Coal in India

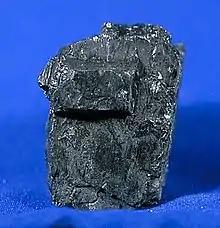
A piece of Coal

Right from its genesis, the commercial coal mining in modern times in India has been dictated by the needs of the domestic consumption. India has abundant domestic reserves of coal. Most of these are in the states of Jharkhand, Odisha, West Bengal, Bihar, Chhattisgarh, Telangana and Madhya Pradesh. On account of the growing needs of the steel industry, a thrust had to be given on systematic exploitation of coking coal reserves in Jharia coalfield. Adequate capital investment to meet the burgeoning energy needs of the country was not forthcoming from the private coal mine owners.